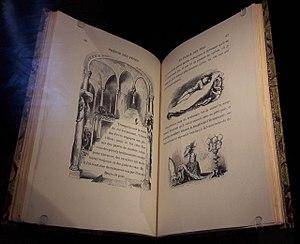
Photographie d'un des exemplaires restant de l'édition de 1853 de «
Jean-Charles-Emmanuel Nodier est un écrivain, romancier et académicien français.
Antoine Johannot, dit Tony Johannot, né à Offenbach-sur-le-Main en Allemagne le 9 novembre 1803 et mort à Paris le 4 août 1852, est un graveur, illustrateur et peintre français.